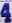
Number: 4